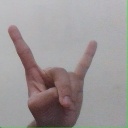
अक्षर: श